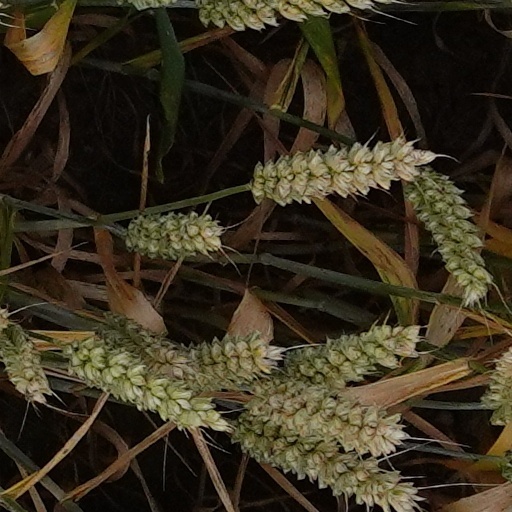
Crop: wheat